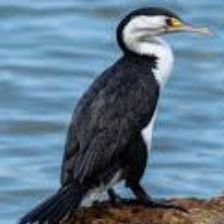
Species: AUCKLAND SHAQ
Scientific name: LEUCOCARBO COLENSOI